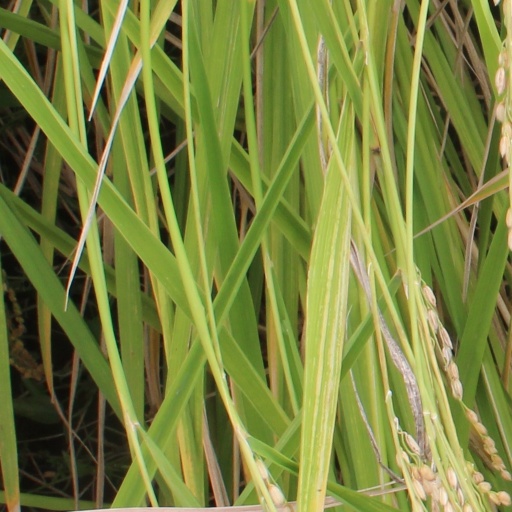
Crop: rice